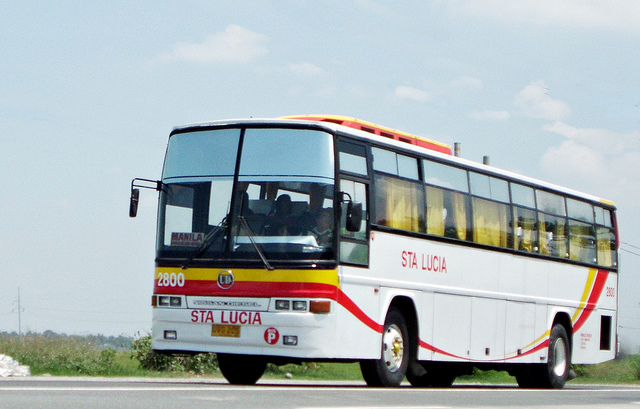
The city bus is traveling down the open road.

an image of a tour bus driving down the road

A STA LUCIA bus is driving down the road.

a big bus on the road in a forested area

a bus traveling down a road that is very flat